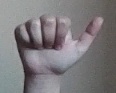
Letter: dhad